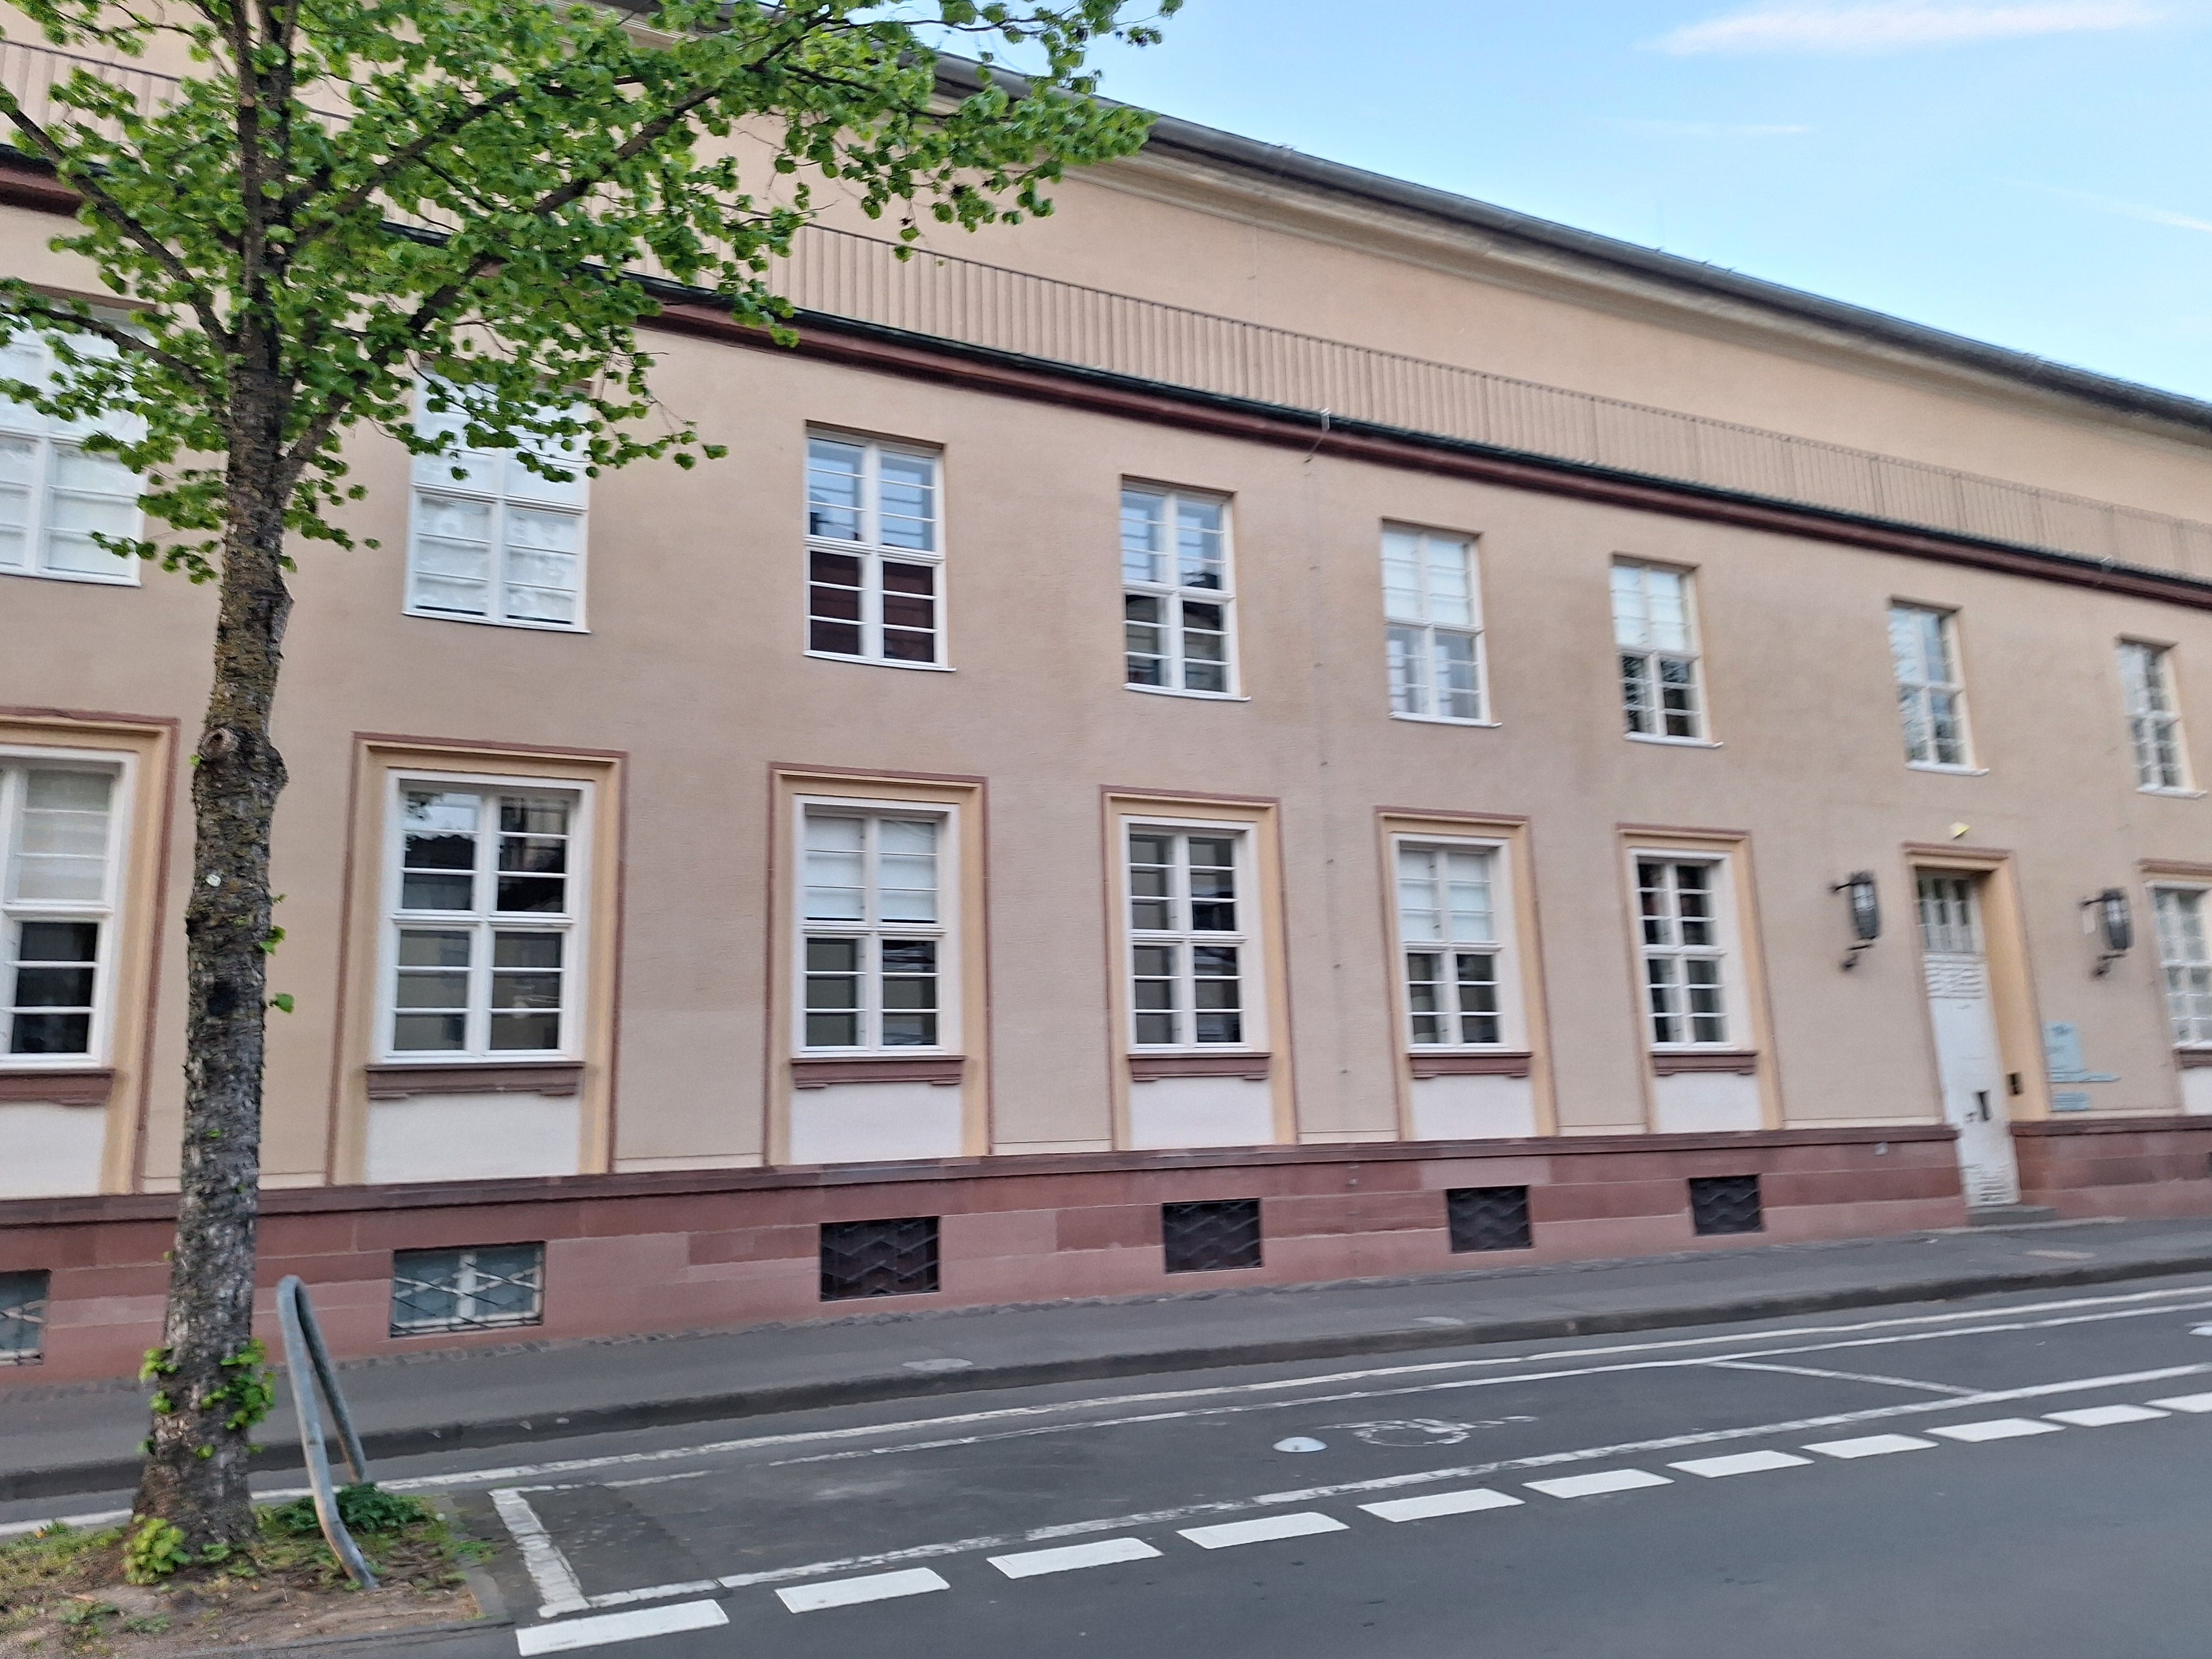
Building: Biegenstraße 11